Den-en-chōfu Station

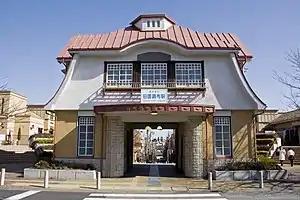
Den-en-chōfu Station, March 2010

is a railway station in Ōta, Tokyo, Japan, operated by the private railway operator Tokyu Corporation.